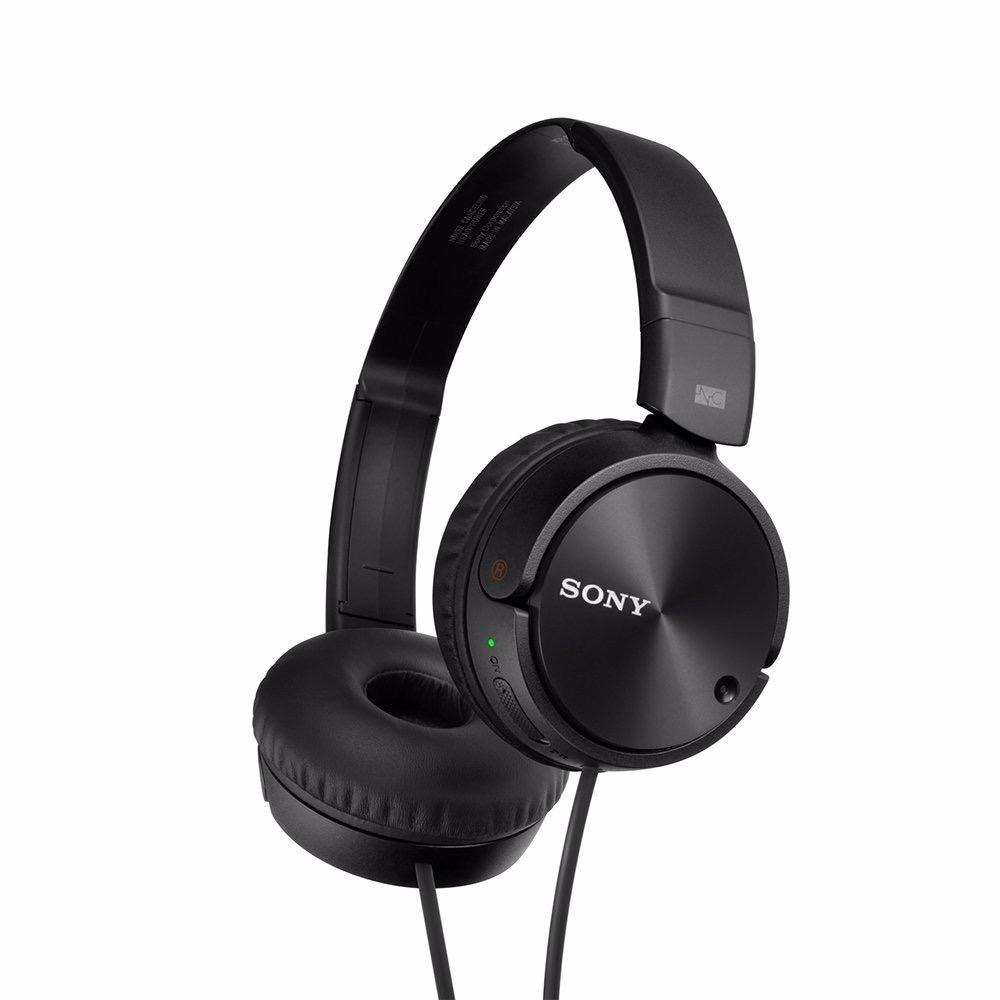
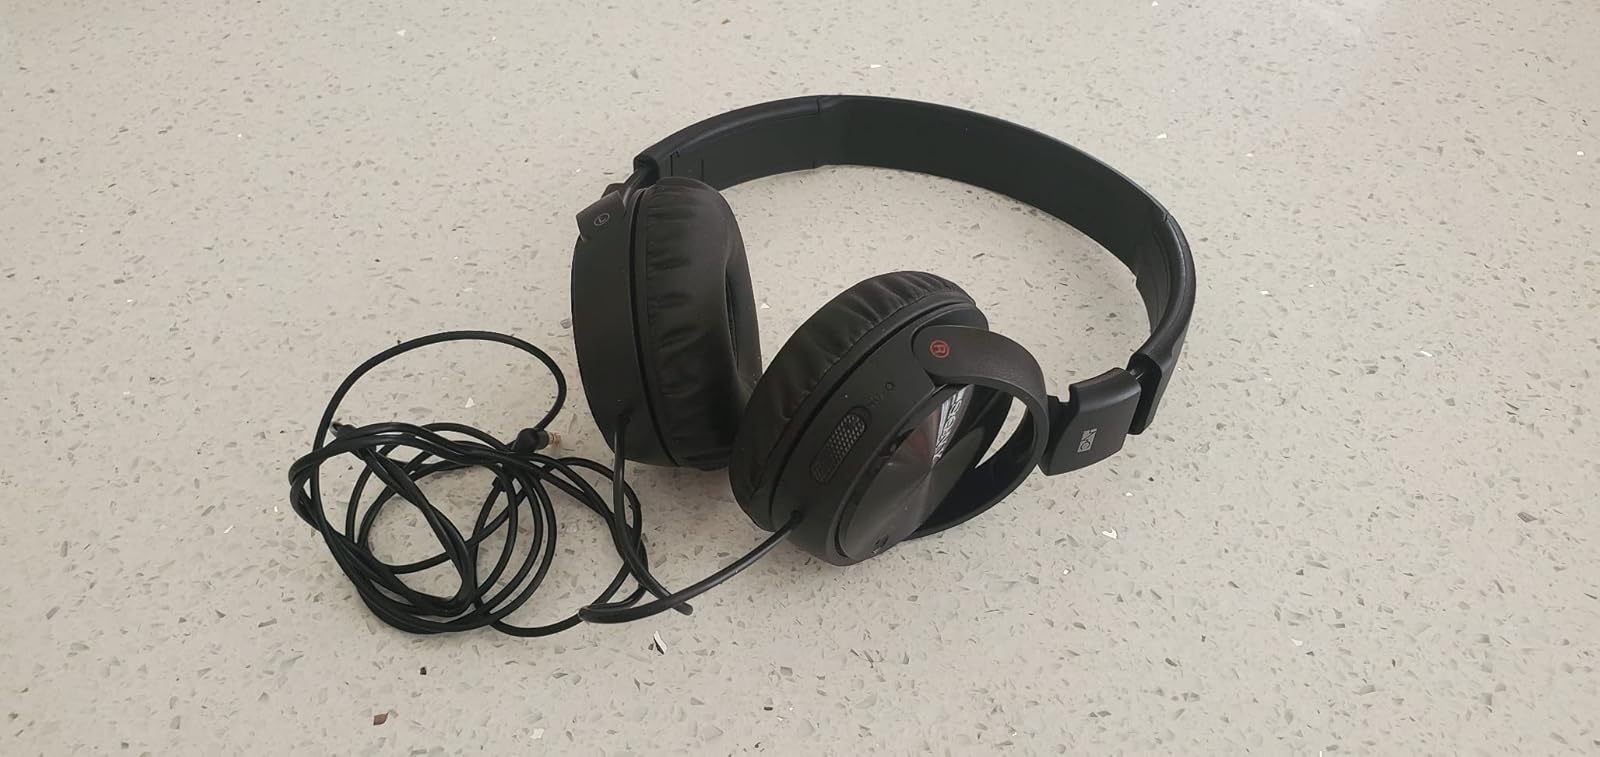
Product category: headphones
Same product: yes